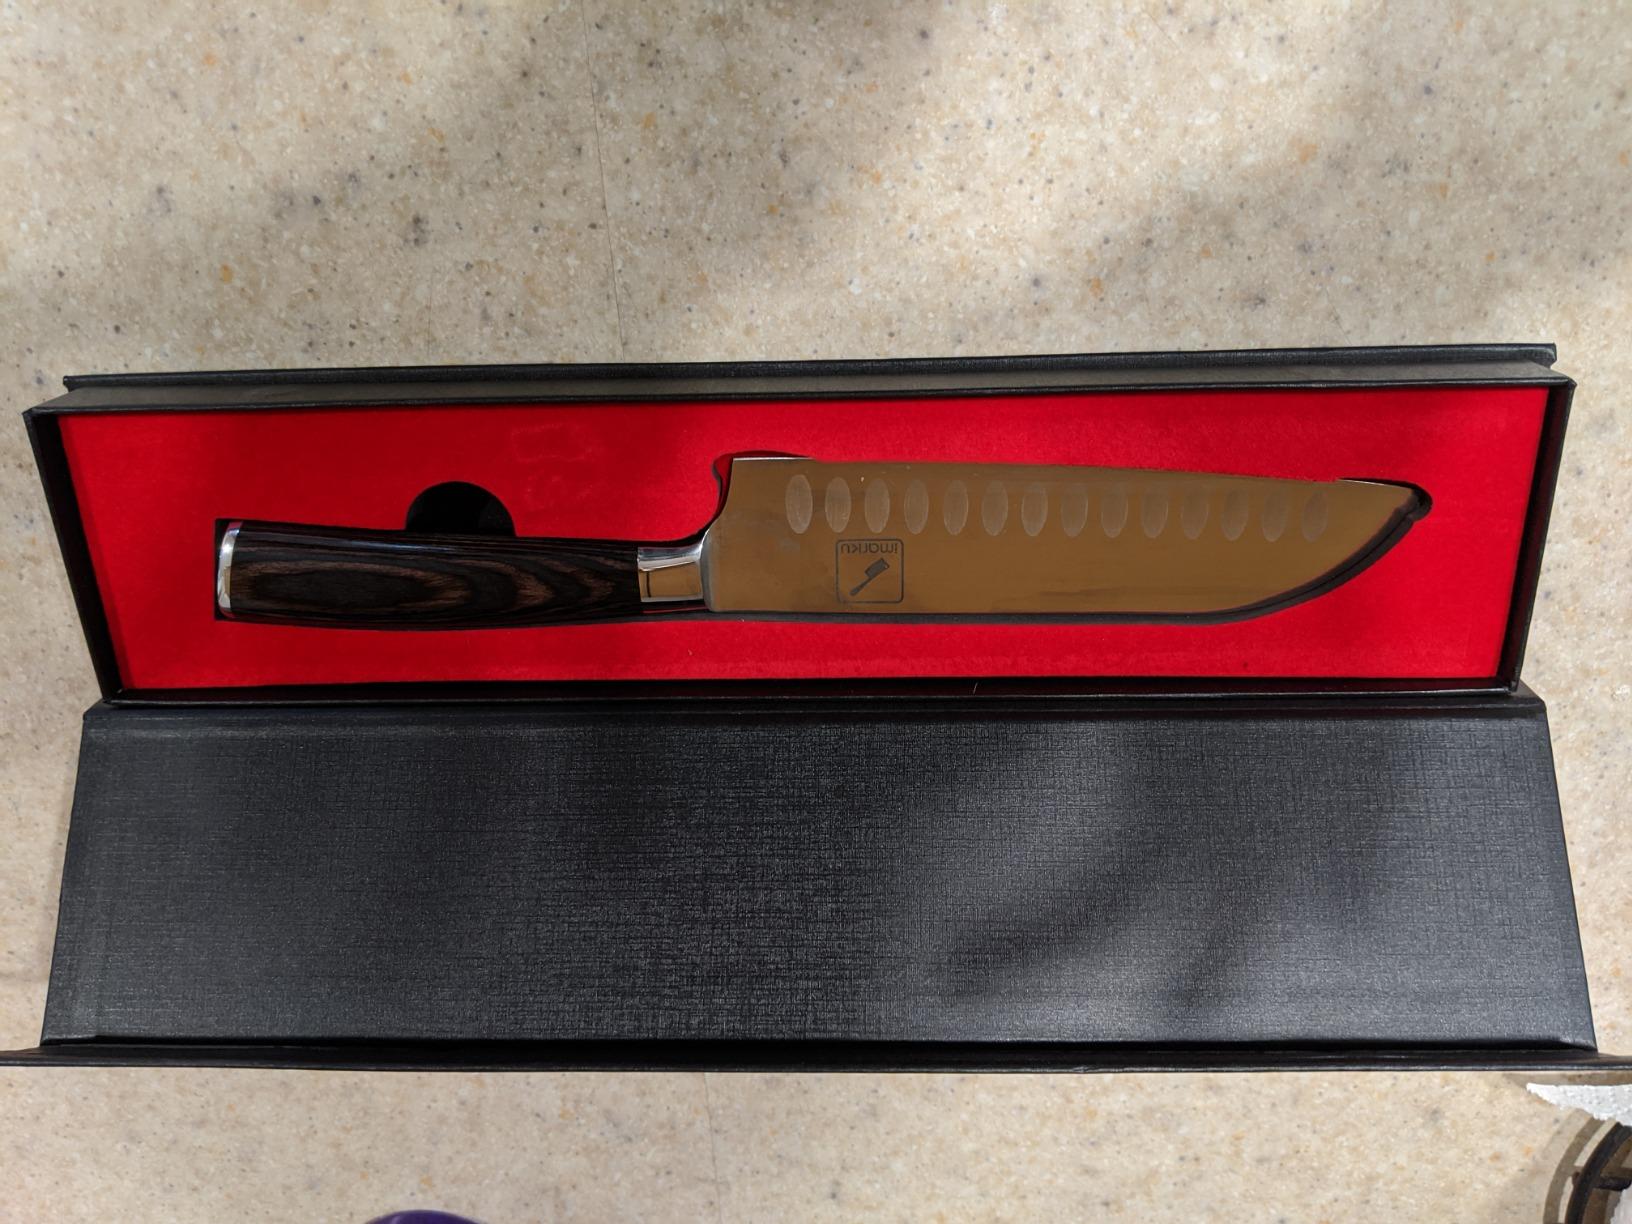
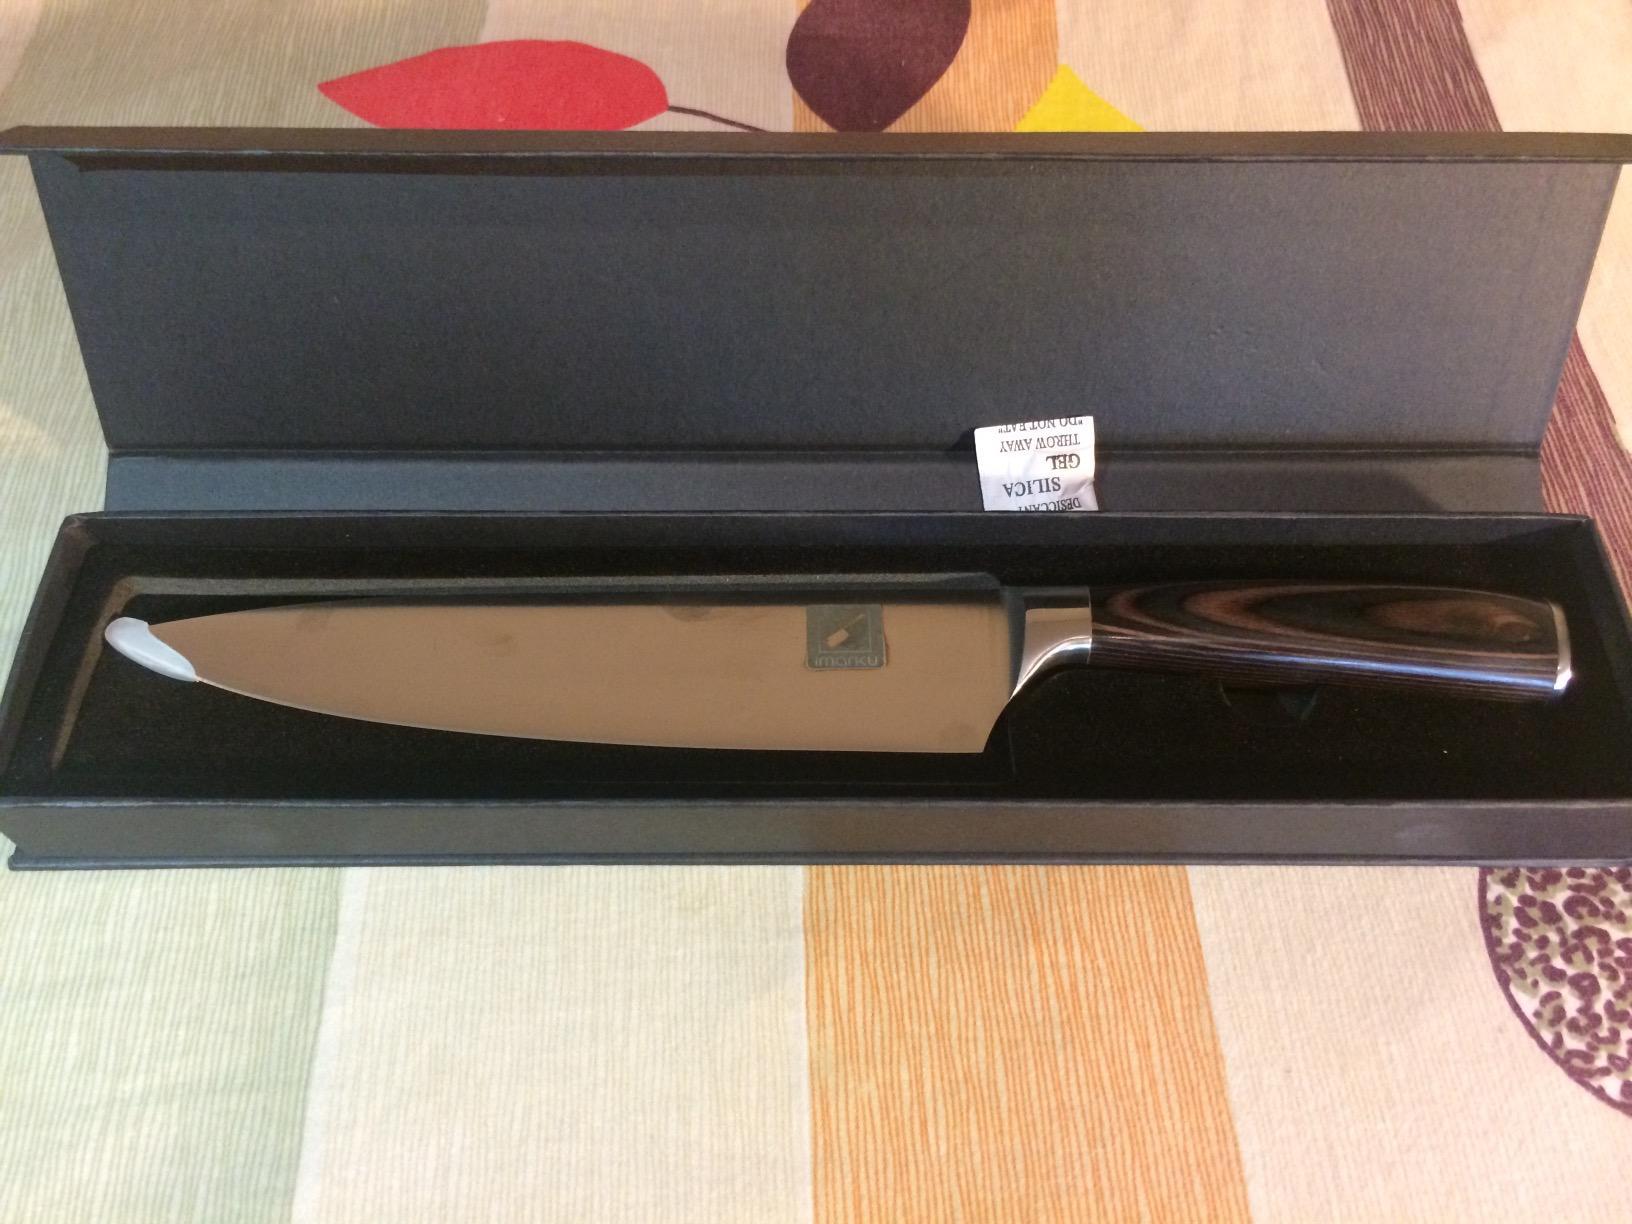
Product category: items_knife
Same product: no